Answer in natural language. Considering the relative positions, is black lshaped countertop (marked C) above or below Window (marked A)? Choose between the following options: below or above
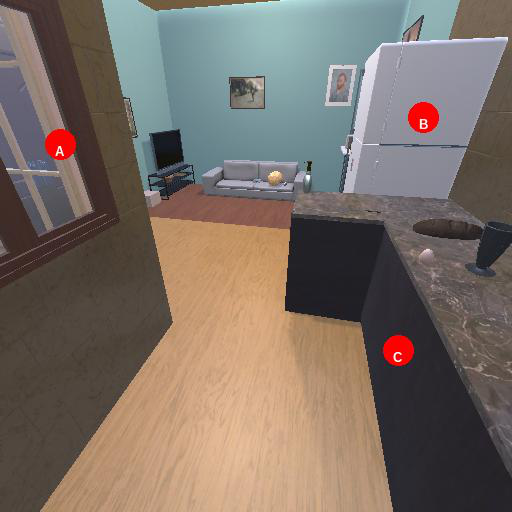
<answer>above</answer>